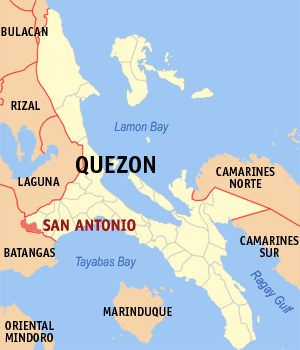
San Antonio est une municipalité de la province de Quezon, aux Philippines.